Marc Wilson (footballer)

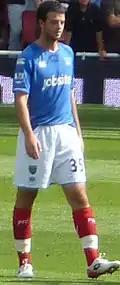
Wilson playing for Portsmouth

In his early years at Portsmouth, he played regularly for the reserve team and was loaned out to other clubs on four occasions. In March 2006 he made his League One debut with Yeovil Town in a 2–0 win away to Walsall. In 2007, he spent two separate spells at AFC Bournemouth, making 26 league appearances and scoring three goals. In November 2007 he also had a brief loan spell at Luton Town which was cut short when the club went into administration.